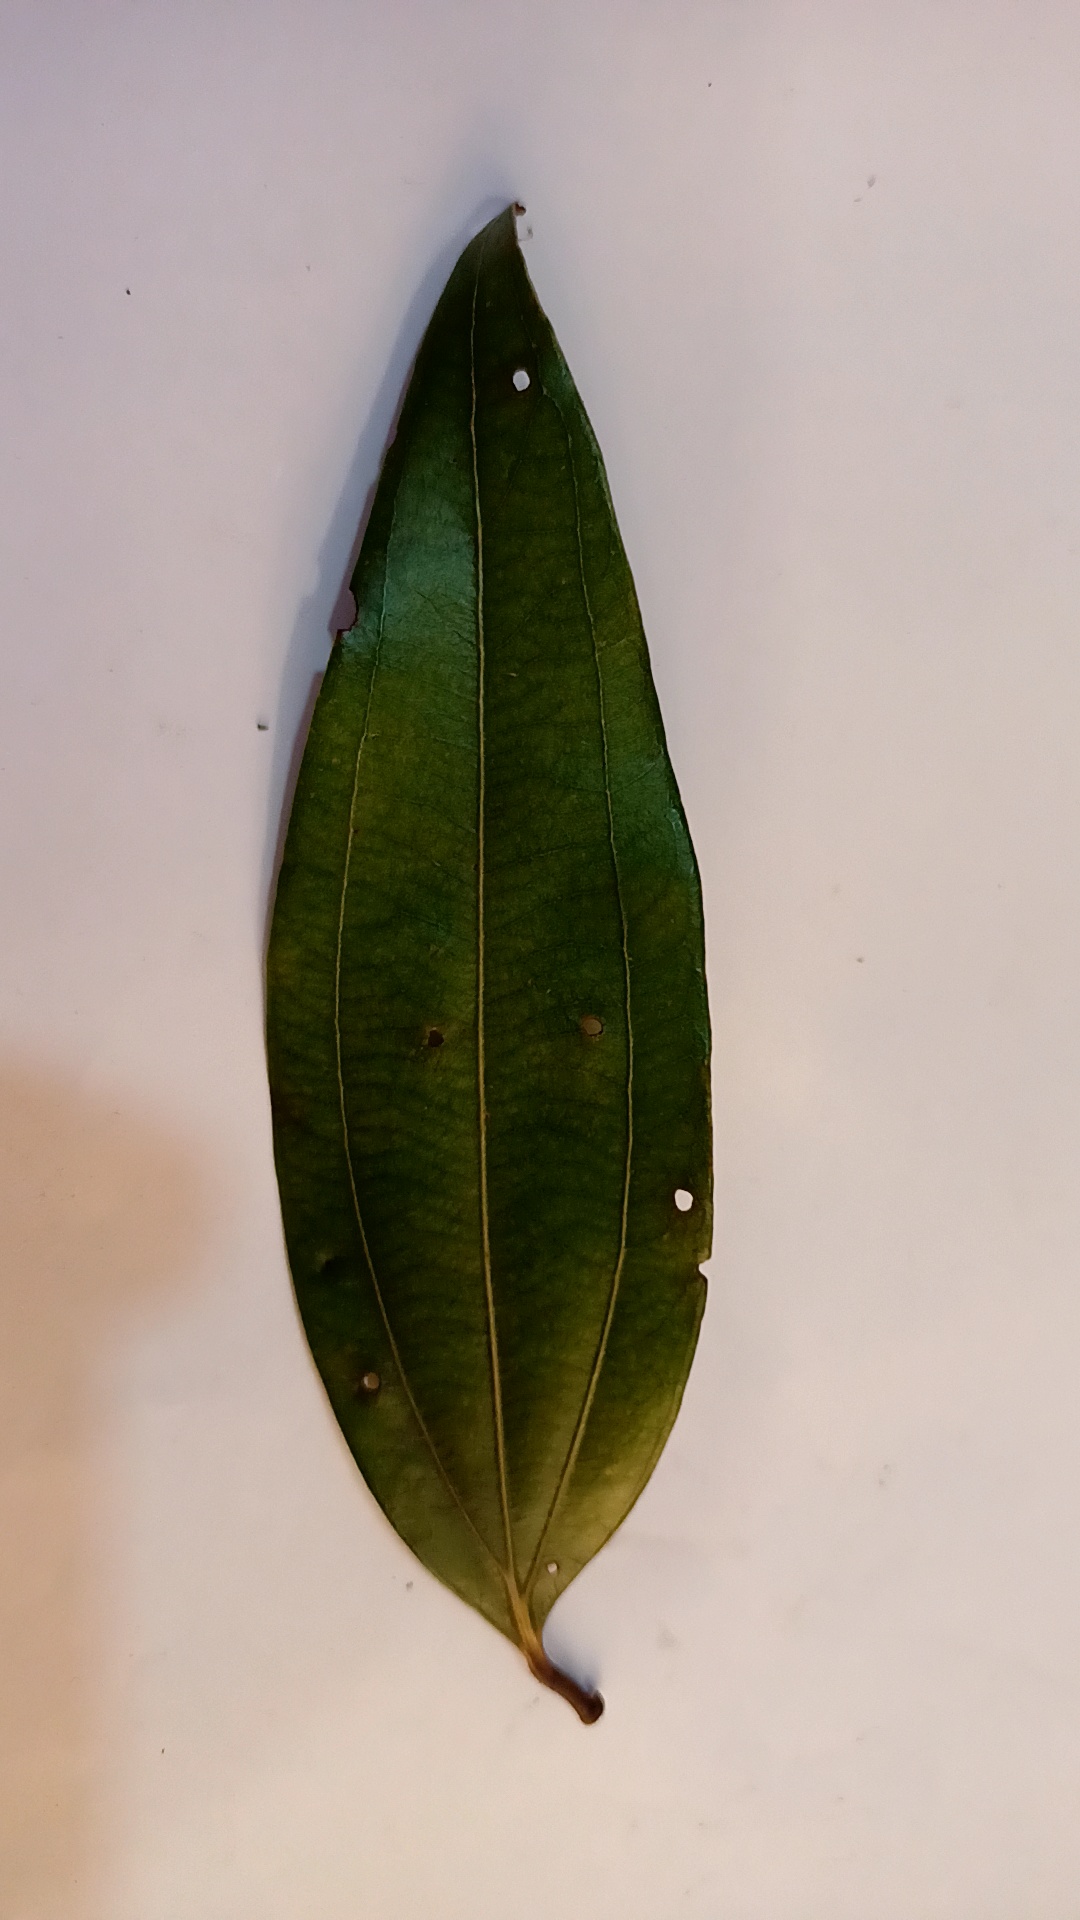
Label: Disease